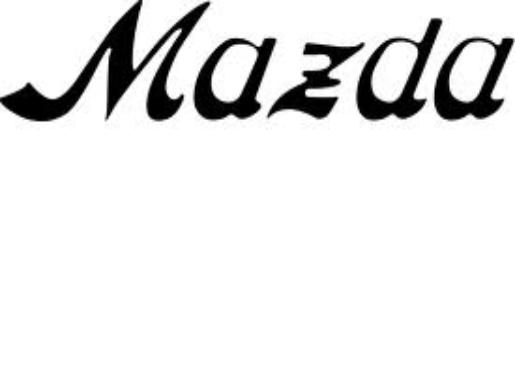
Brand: Mazda
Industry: Transportation